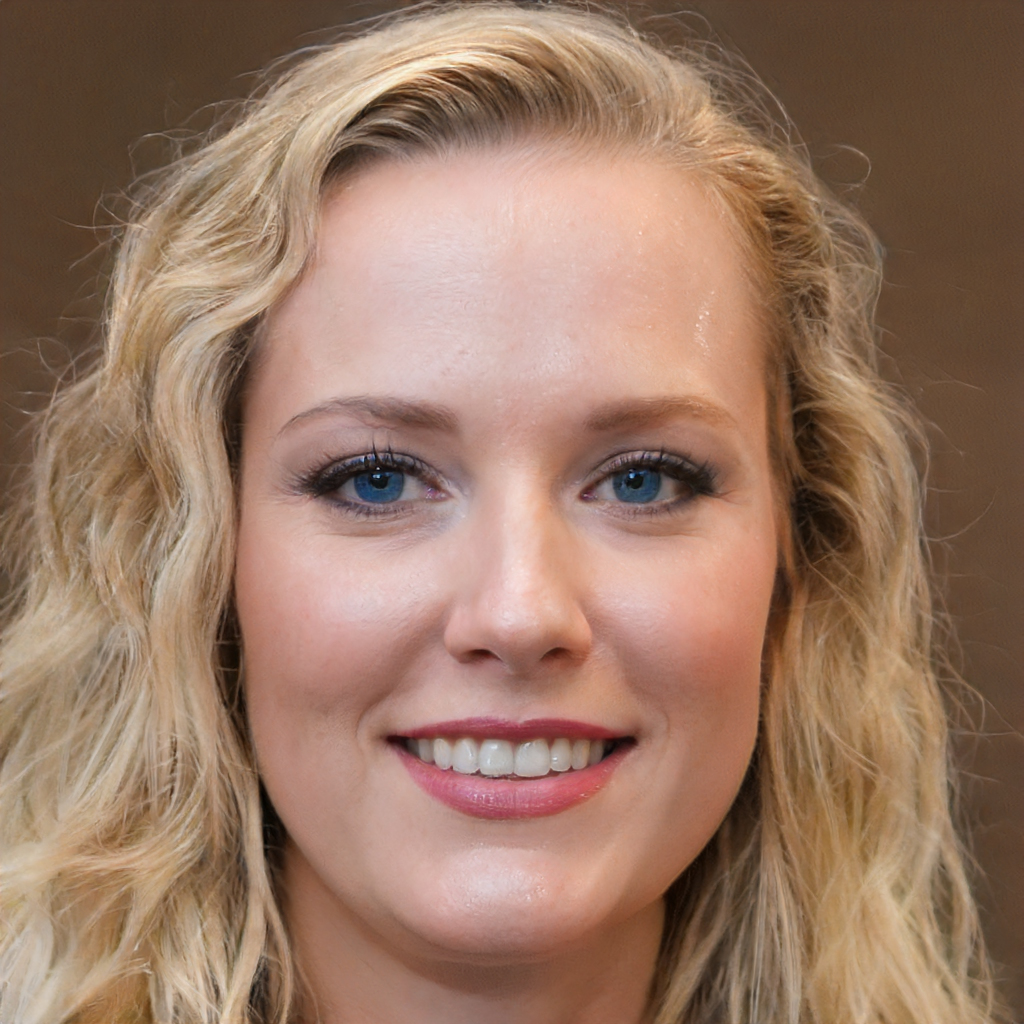
Label: Colored